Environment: real
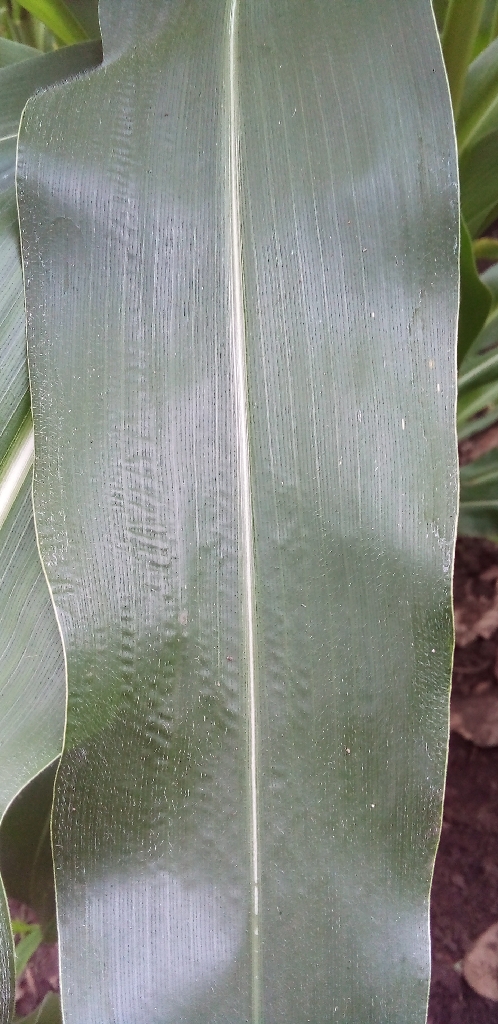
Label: healthy